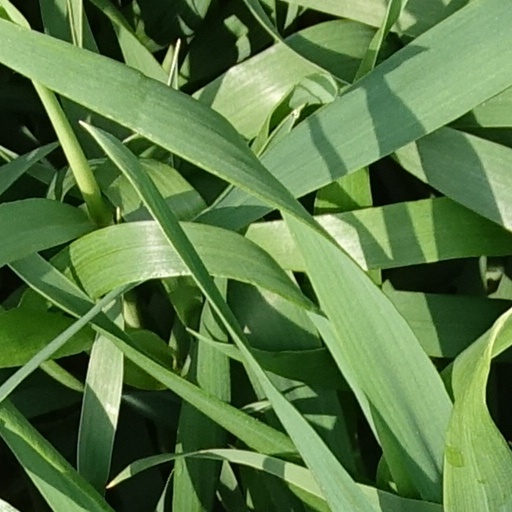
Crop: wheat